New York State Route 365

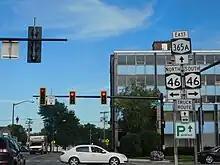
NY 365A eastbound at NY 46 in Oneida

NY 365A is a east-west spur connecting NY 365 to downtown Oneida. The route begins at NY 5 southwest of the city and intersects NY 46 in the center of Oneida before ending at NY 365 east of the city. It was assigned on January 1, 1949, after NY 365 was realigned to bypass Oneida to the east.